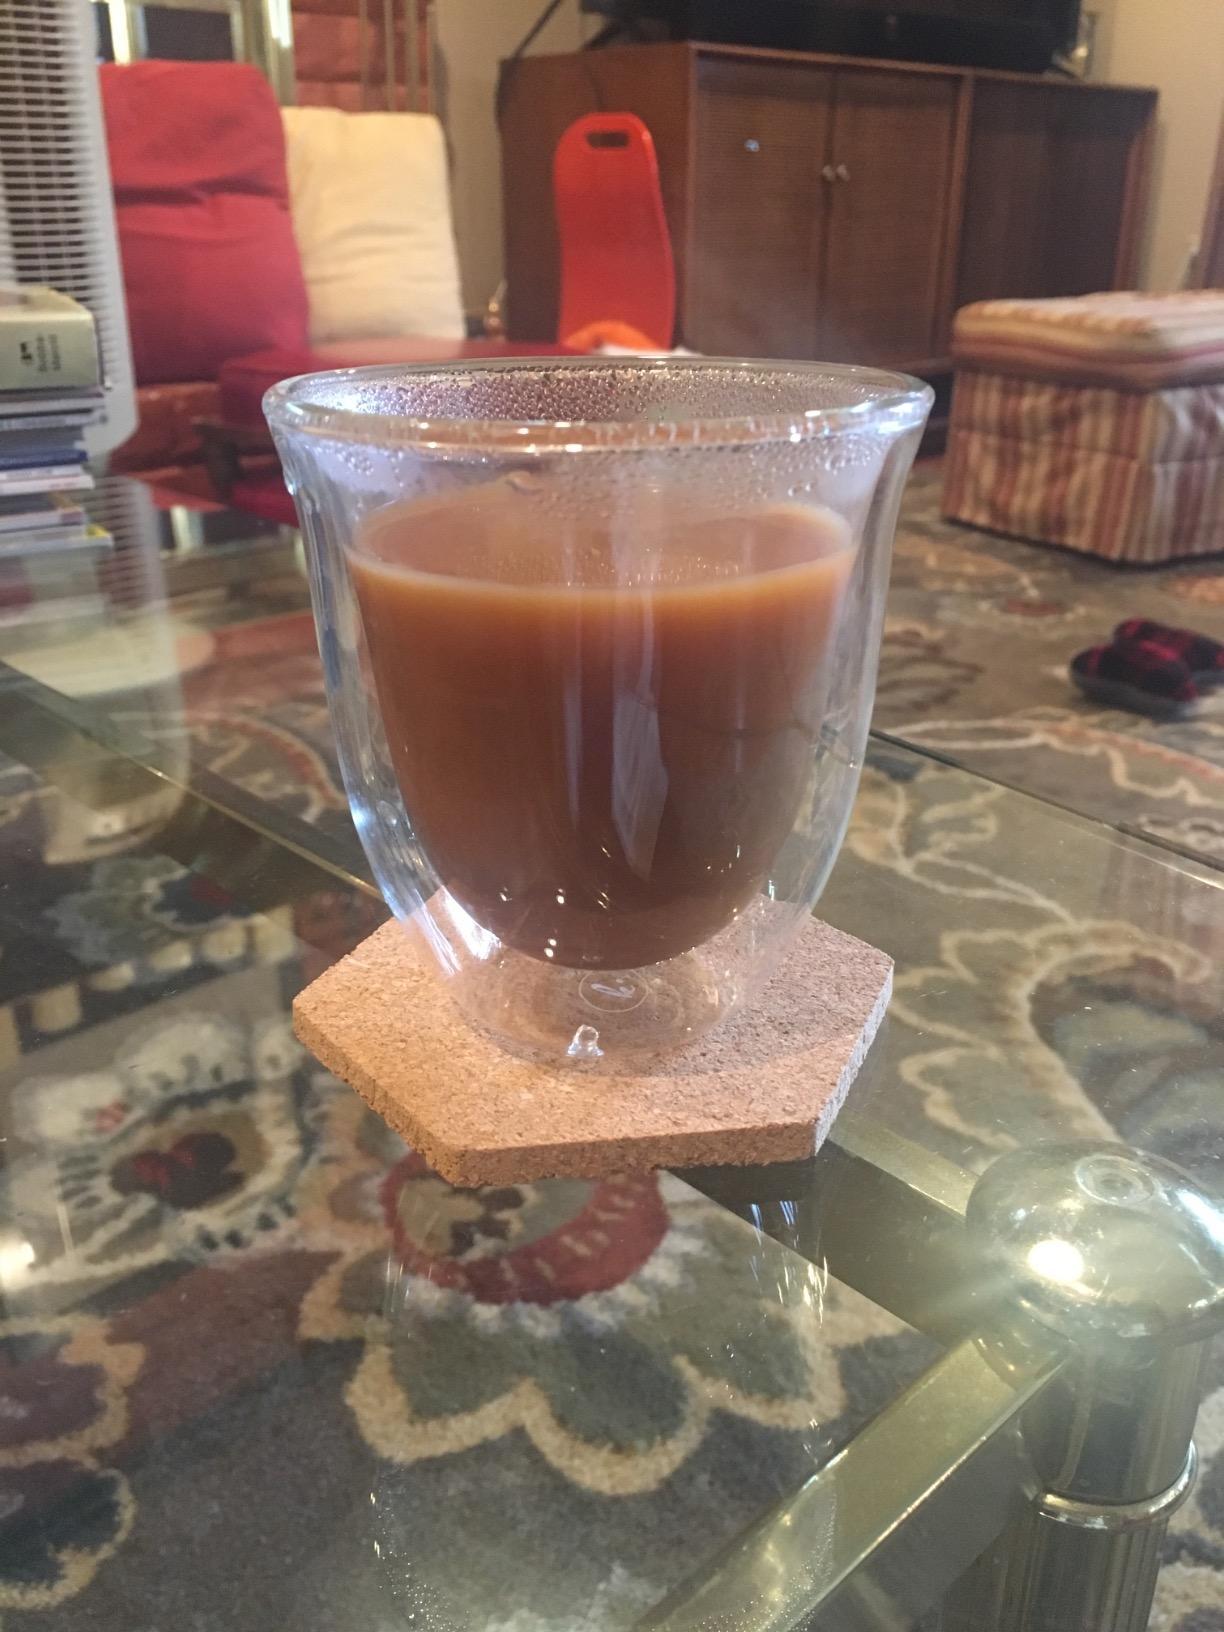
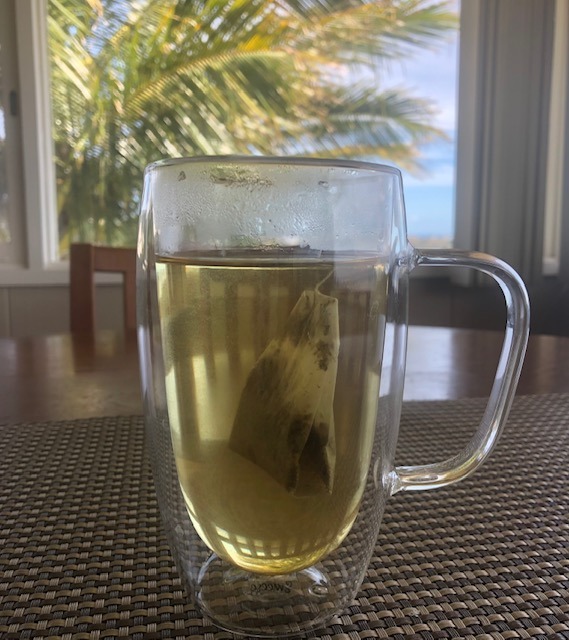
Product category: items_mug
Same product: no